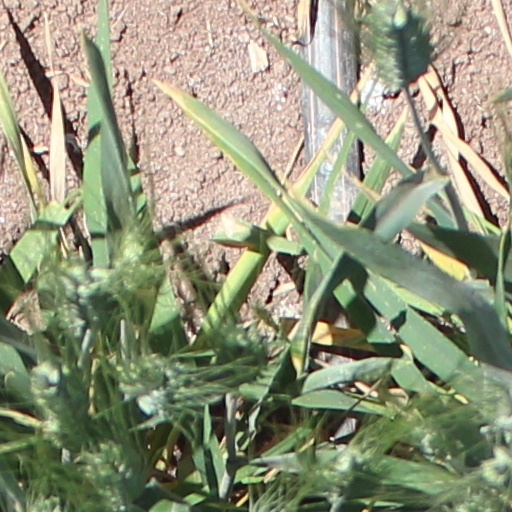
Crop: wheat